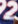
Number: 2